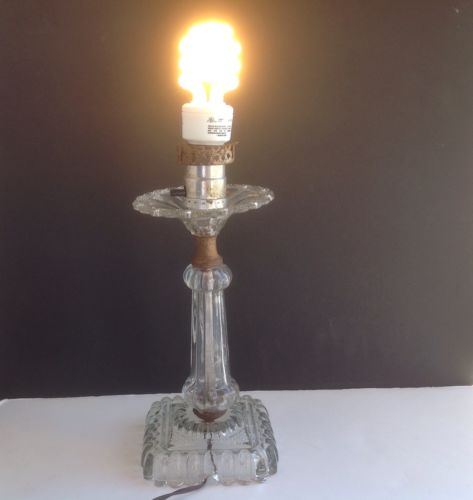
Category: lamp